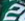
Number: 2